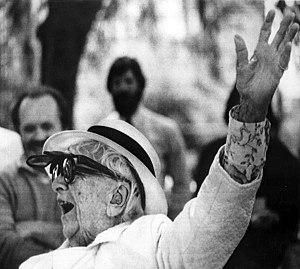
Marjory Stoneman Douglas, née le 7 avril 1890 à Minneapolis et morte le 14 mai 1998 à Miami, est une auteure, journaliste et environnementaliste américaine. Elle est connue pour avoir défendu durant une grande partie de sa vie la région des Everglades, combat qu'elle débute lorsqu'elle est journaliste indépendante.